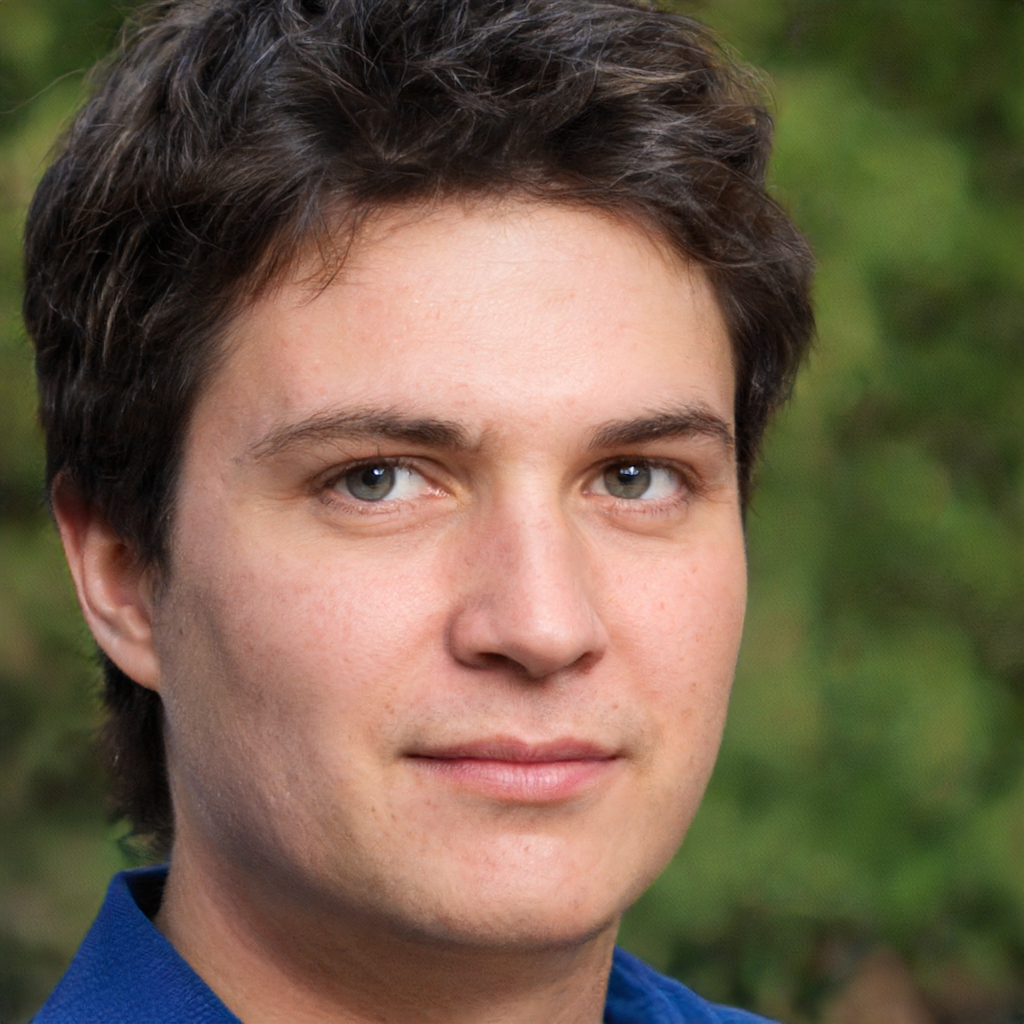
Portrait style: Real Portrait